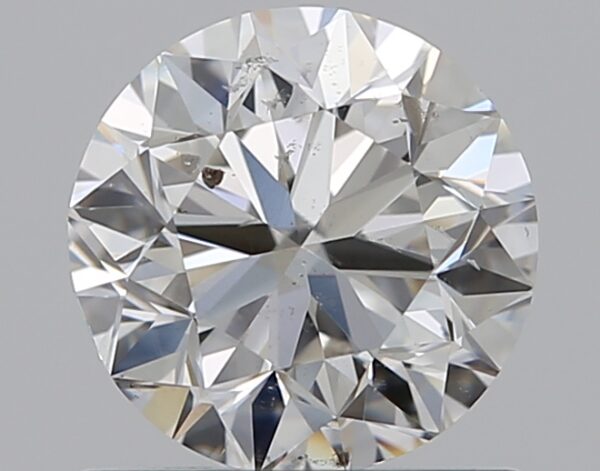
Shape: round
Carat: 0.8
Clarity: SI2
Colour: H
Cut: VG
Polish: EX
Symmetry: VG
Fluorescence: N
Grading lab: GIA
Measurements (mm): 5.76 x 5.82 x 3.73